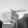
ASL letter: G